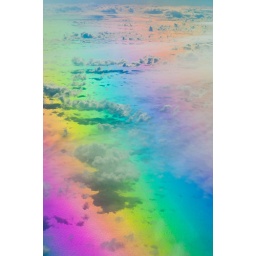
Stress patterns in 747 window plastic shown up by polarized light reflected from the ocean.